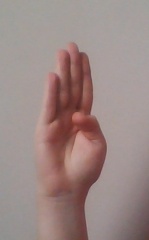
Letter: kaaf